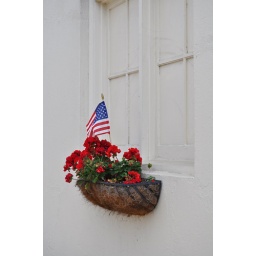
This is a lovely window on a building in Salem, OR